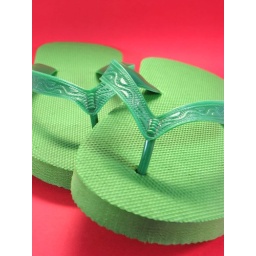
green plastic flip flops against colored background